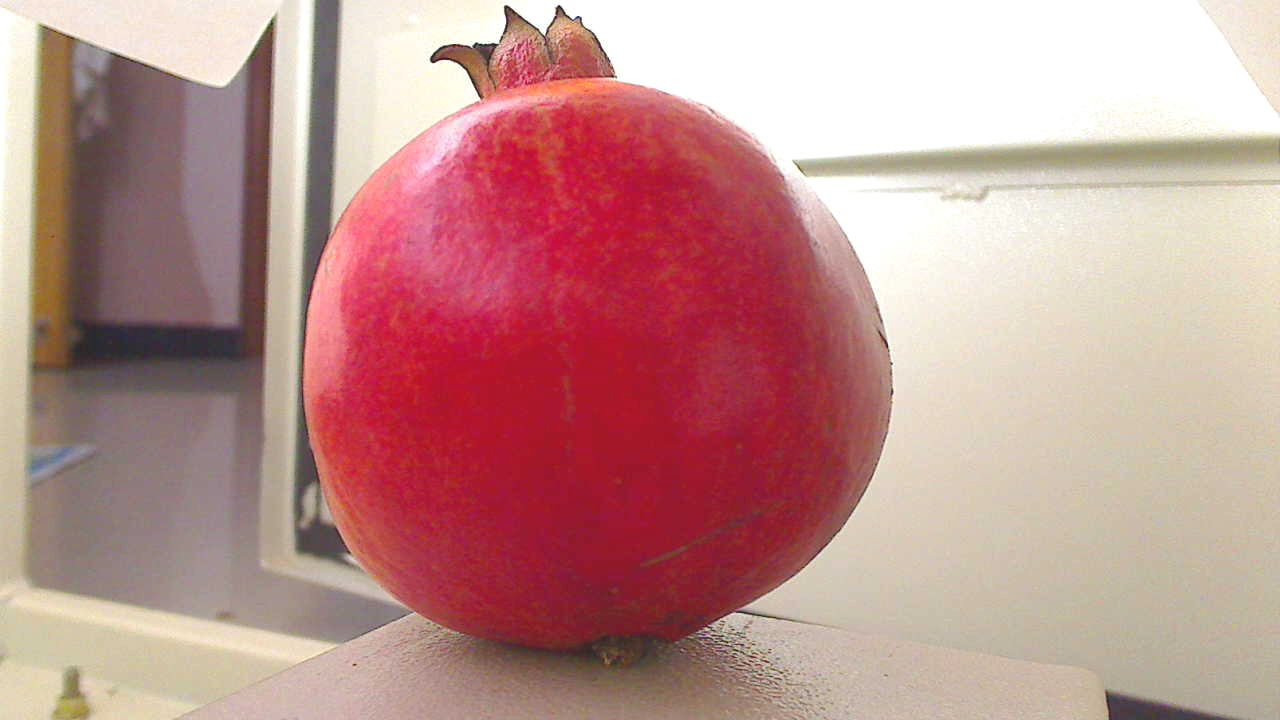
Grade: grade-1
Quality: quality-4